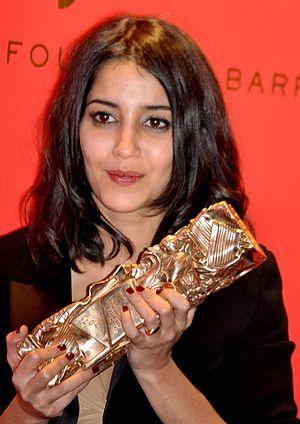
Leïla Bekhti à la cérémonie des César du cinéma, avec son César du meilleur espoir remporté pour son rôle dans le film Tout ce qui brille.
Tout ce qui brille est une comédie sociale française sortie en 2010. Il s'agit du premier long-métrage écrit et réalisé par Géraldine Nakache et Hervé Mimran.
Leïla Bekhti est une actrice française, née le 6 mars 1984 à Issy-les-Moulineaux.
Le Débarquement est une émission de divertissement à sketchs diffusée en direct sur Canal+. Le premier numéro a lieu le 18 janvier 2013 ; le second le 20 décembre 2013.